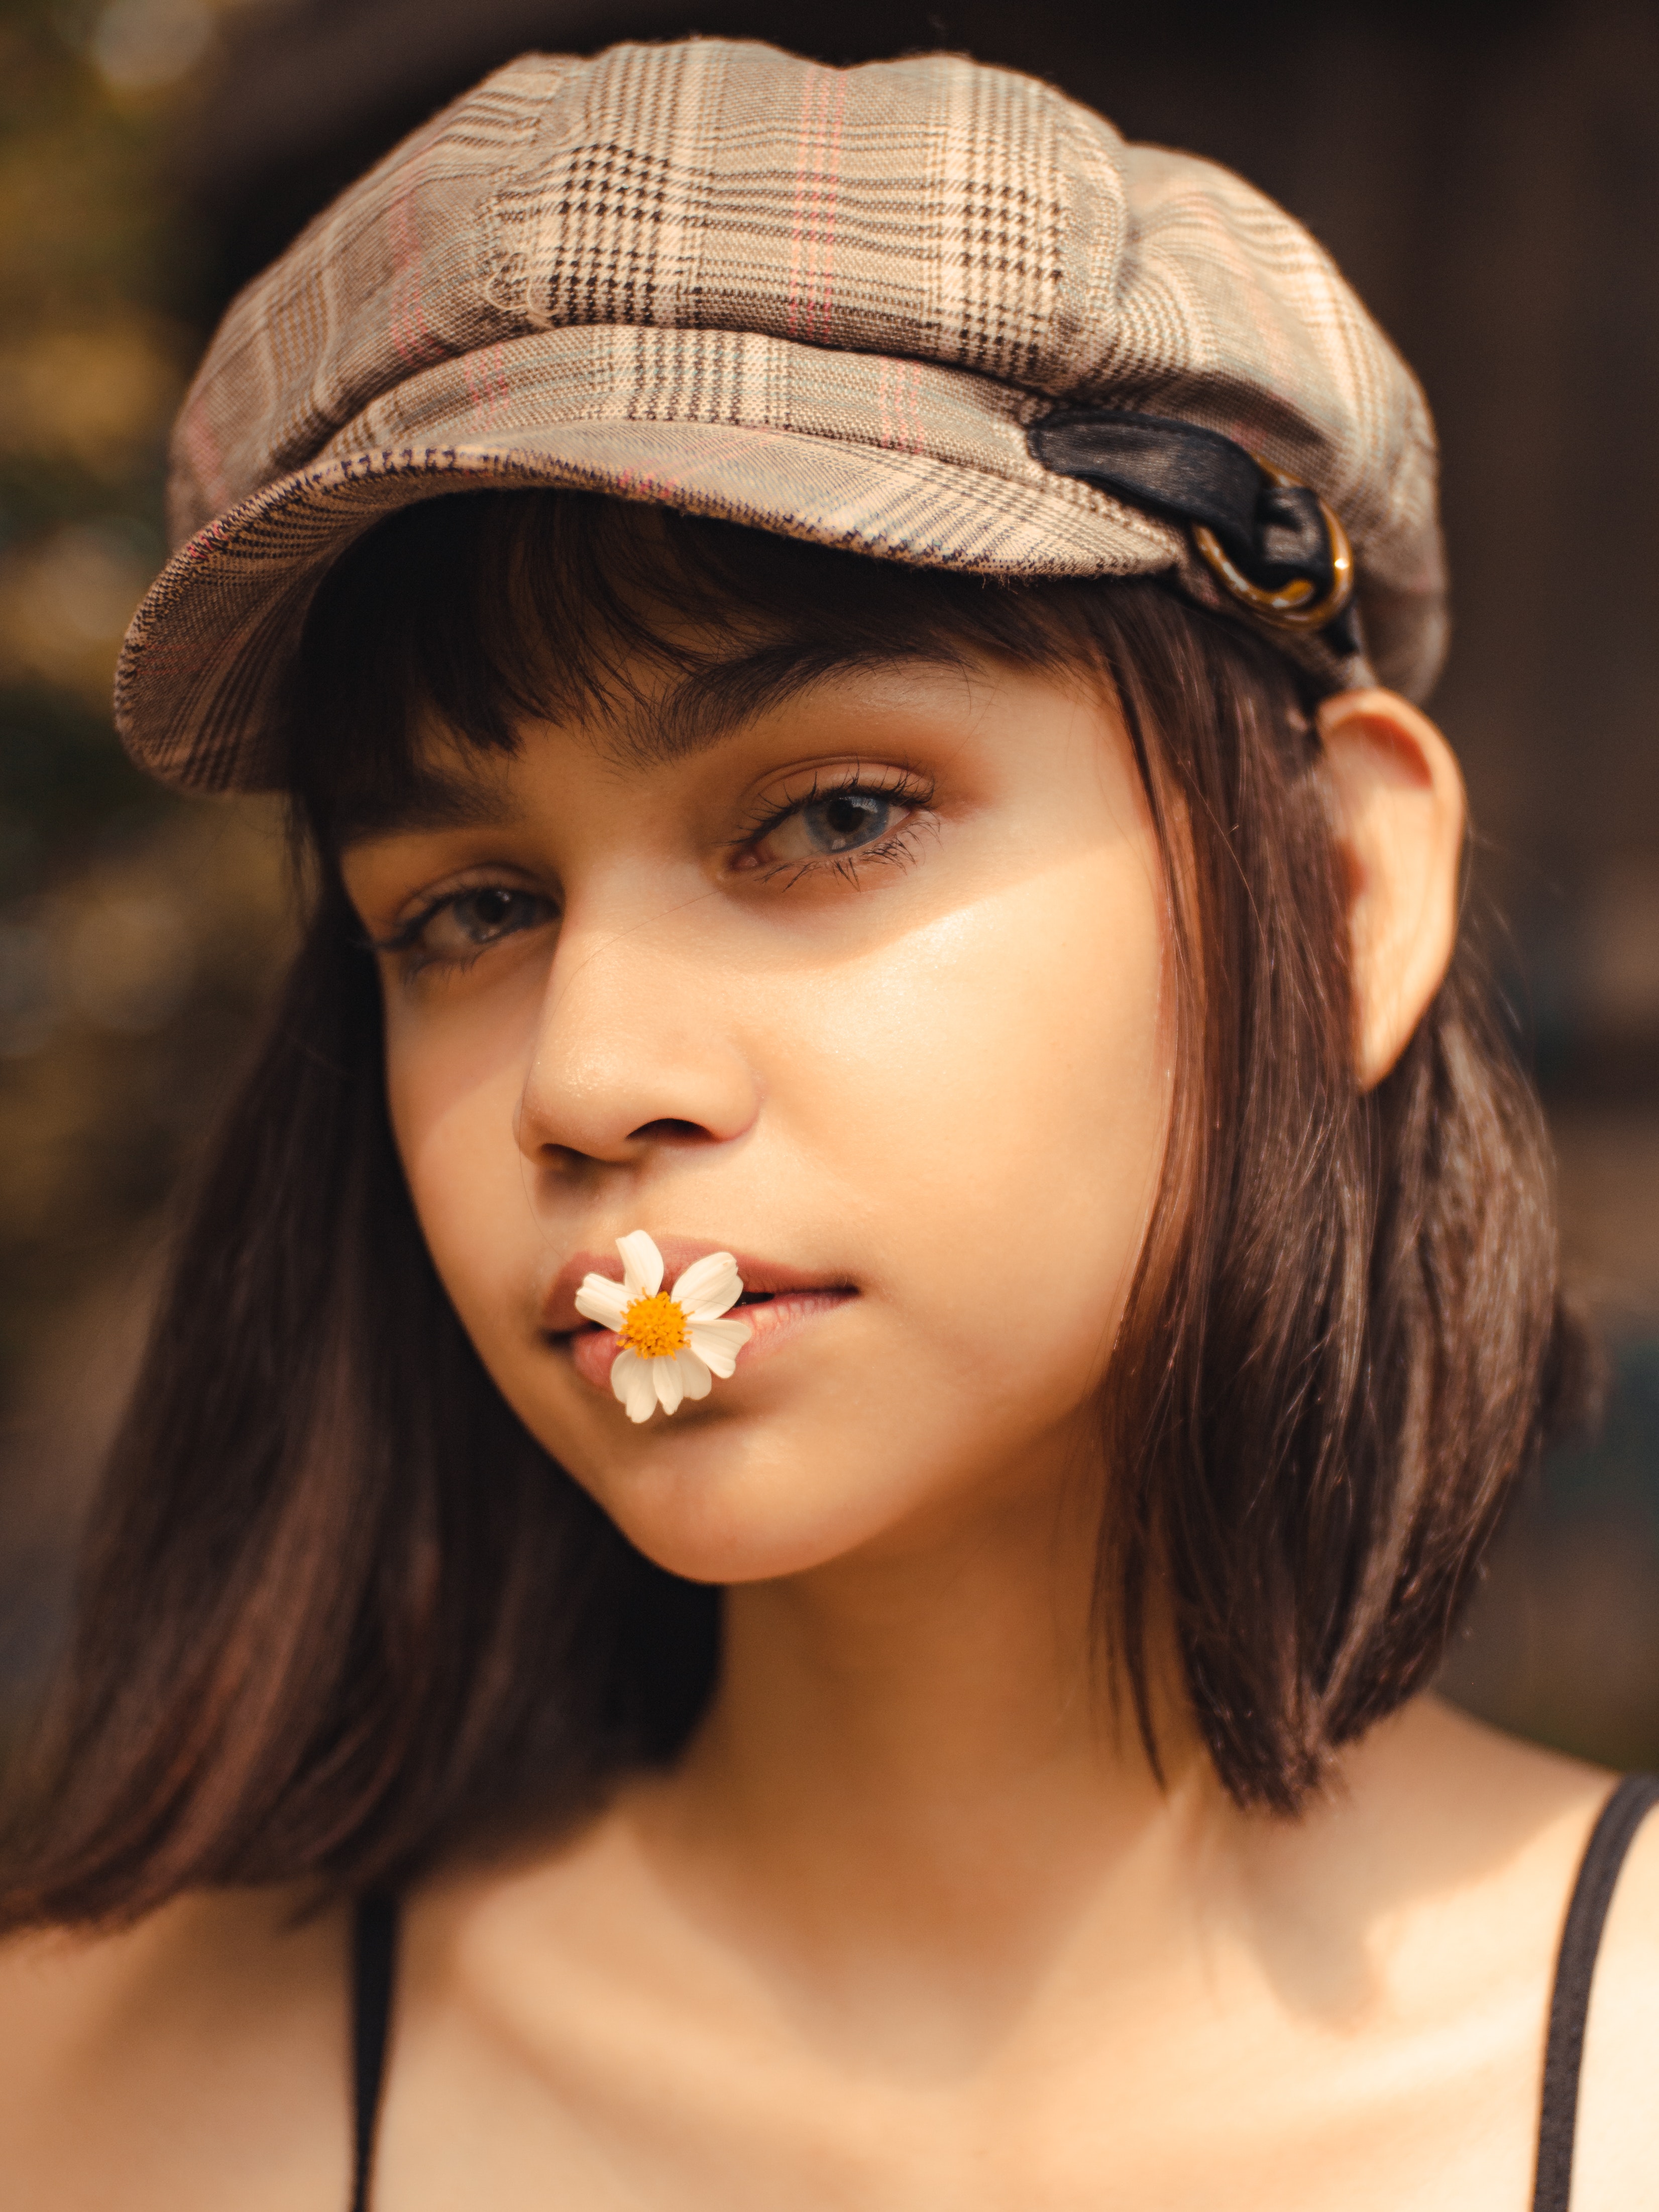
woman, face, hair, lip, skin, beauty, head, nose, lady, chin, cheek, hairstyle, yellow, organ, fashion accessory, eye, headgear, close up, ear, hat, cap, mouth, photography, smile, baseball cap, brown hair, portrait photography, beige, neck, eyelash, jewellery, portrait, bangs, model, black hair